Cyberjaya

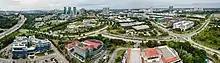
Cyberjaya Aerial Shot

However, due to the late 1997 Asian Financial Crisis, the undertaking was deemed no longer viable and necessitated the Government taking over of the 55% and 15% stake in Cyberview shares held by SHSB and NTT respectively via the Ministry of Finance Inc. (MOF Inc.). The transaction gave MOF Inc a 70% stake, and Cyberview has remained a government-owned company ever since. Cyberview then entered into an agreement with SHSB with shareholders comprising Country Heights Holdings Berhad (CHHB), Landmarks, Menara Embun (an MKLand Controlled Company) and Renong (now UEM World) with equal shares of 25%; granting SHSB the right to develop Cyberjaya as the master developer, while Cyberview became the landowner. In 2004, CHHB and Landmarks sold their equity interest in SHSB to MKLand-controlled companies, namely Modern Eden (12.5%), Impressive Circuits (12.5%) and Virtual Path (25%), resulting in MKLand-controlled companies becoming the majority shareholder of SHSB.